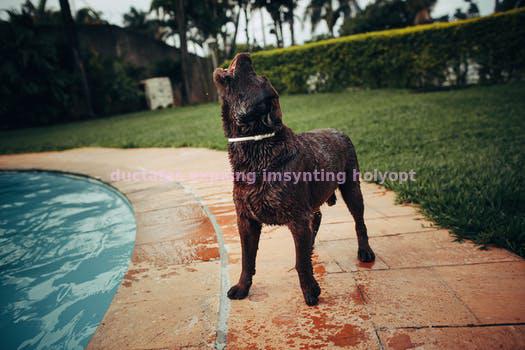
Label: Watermark